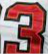
Number: 3